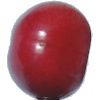
Label: Cherry 2